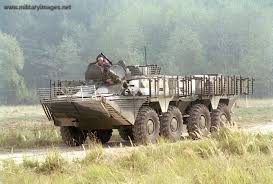
Label: BTR